Wire Opera House

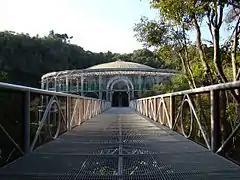
The façade.

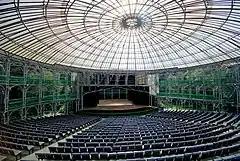
The Wire Opera House's auditorium.

The Ópera de Arame, in Portuguese, or the Wire Opera, in English, is a theatre house located in the city of Curitiba, the capital of the state of Paraná, in southern Brazil. It is one of the major tourist attractions of the city. The opera house has a capacity of 2,400 spectators.